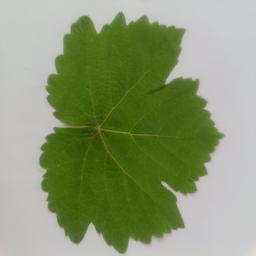
Label: Healthy Leaves